University of Pretoria

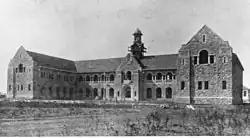

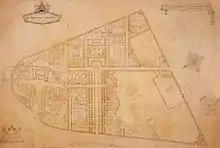

The proposal for a university for the capital, first mooted in the Volksraad in 1889, was interrupted by the outbreak of the Anglo–Boer War in 1899. In 1896, the South African School of Mines was founded in Kimberley. Eight years later, in 1904, the school was moved to Johannesburg and was renamed the Transvaal Technical Institute. The school's name changed yet again in 1906 to Transvaal University College. In 1902, after the signing of the Peace of Vereeniging, the Normal College for teacher training was established in Groenkloof, Pretoria. On 4 March 1908, when the Transvaal University College (TUC) transferred its arts and science courses to its newly established Pretoria campus, the precursor to the university was established, initially offering courses in languages, sciences, and law.